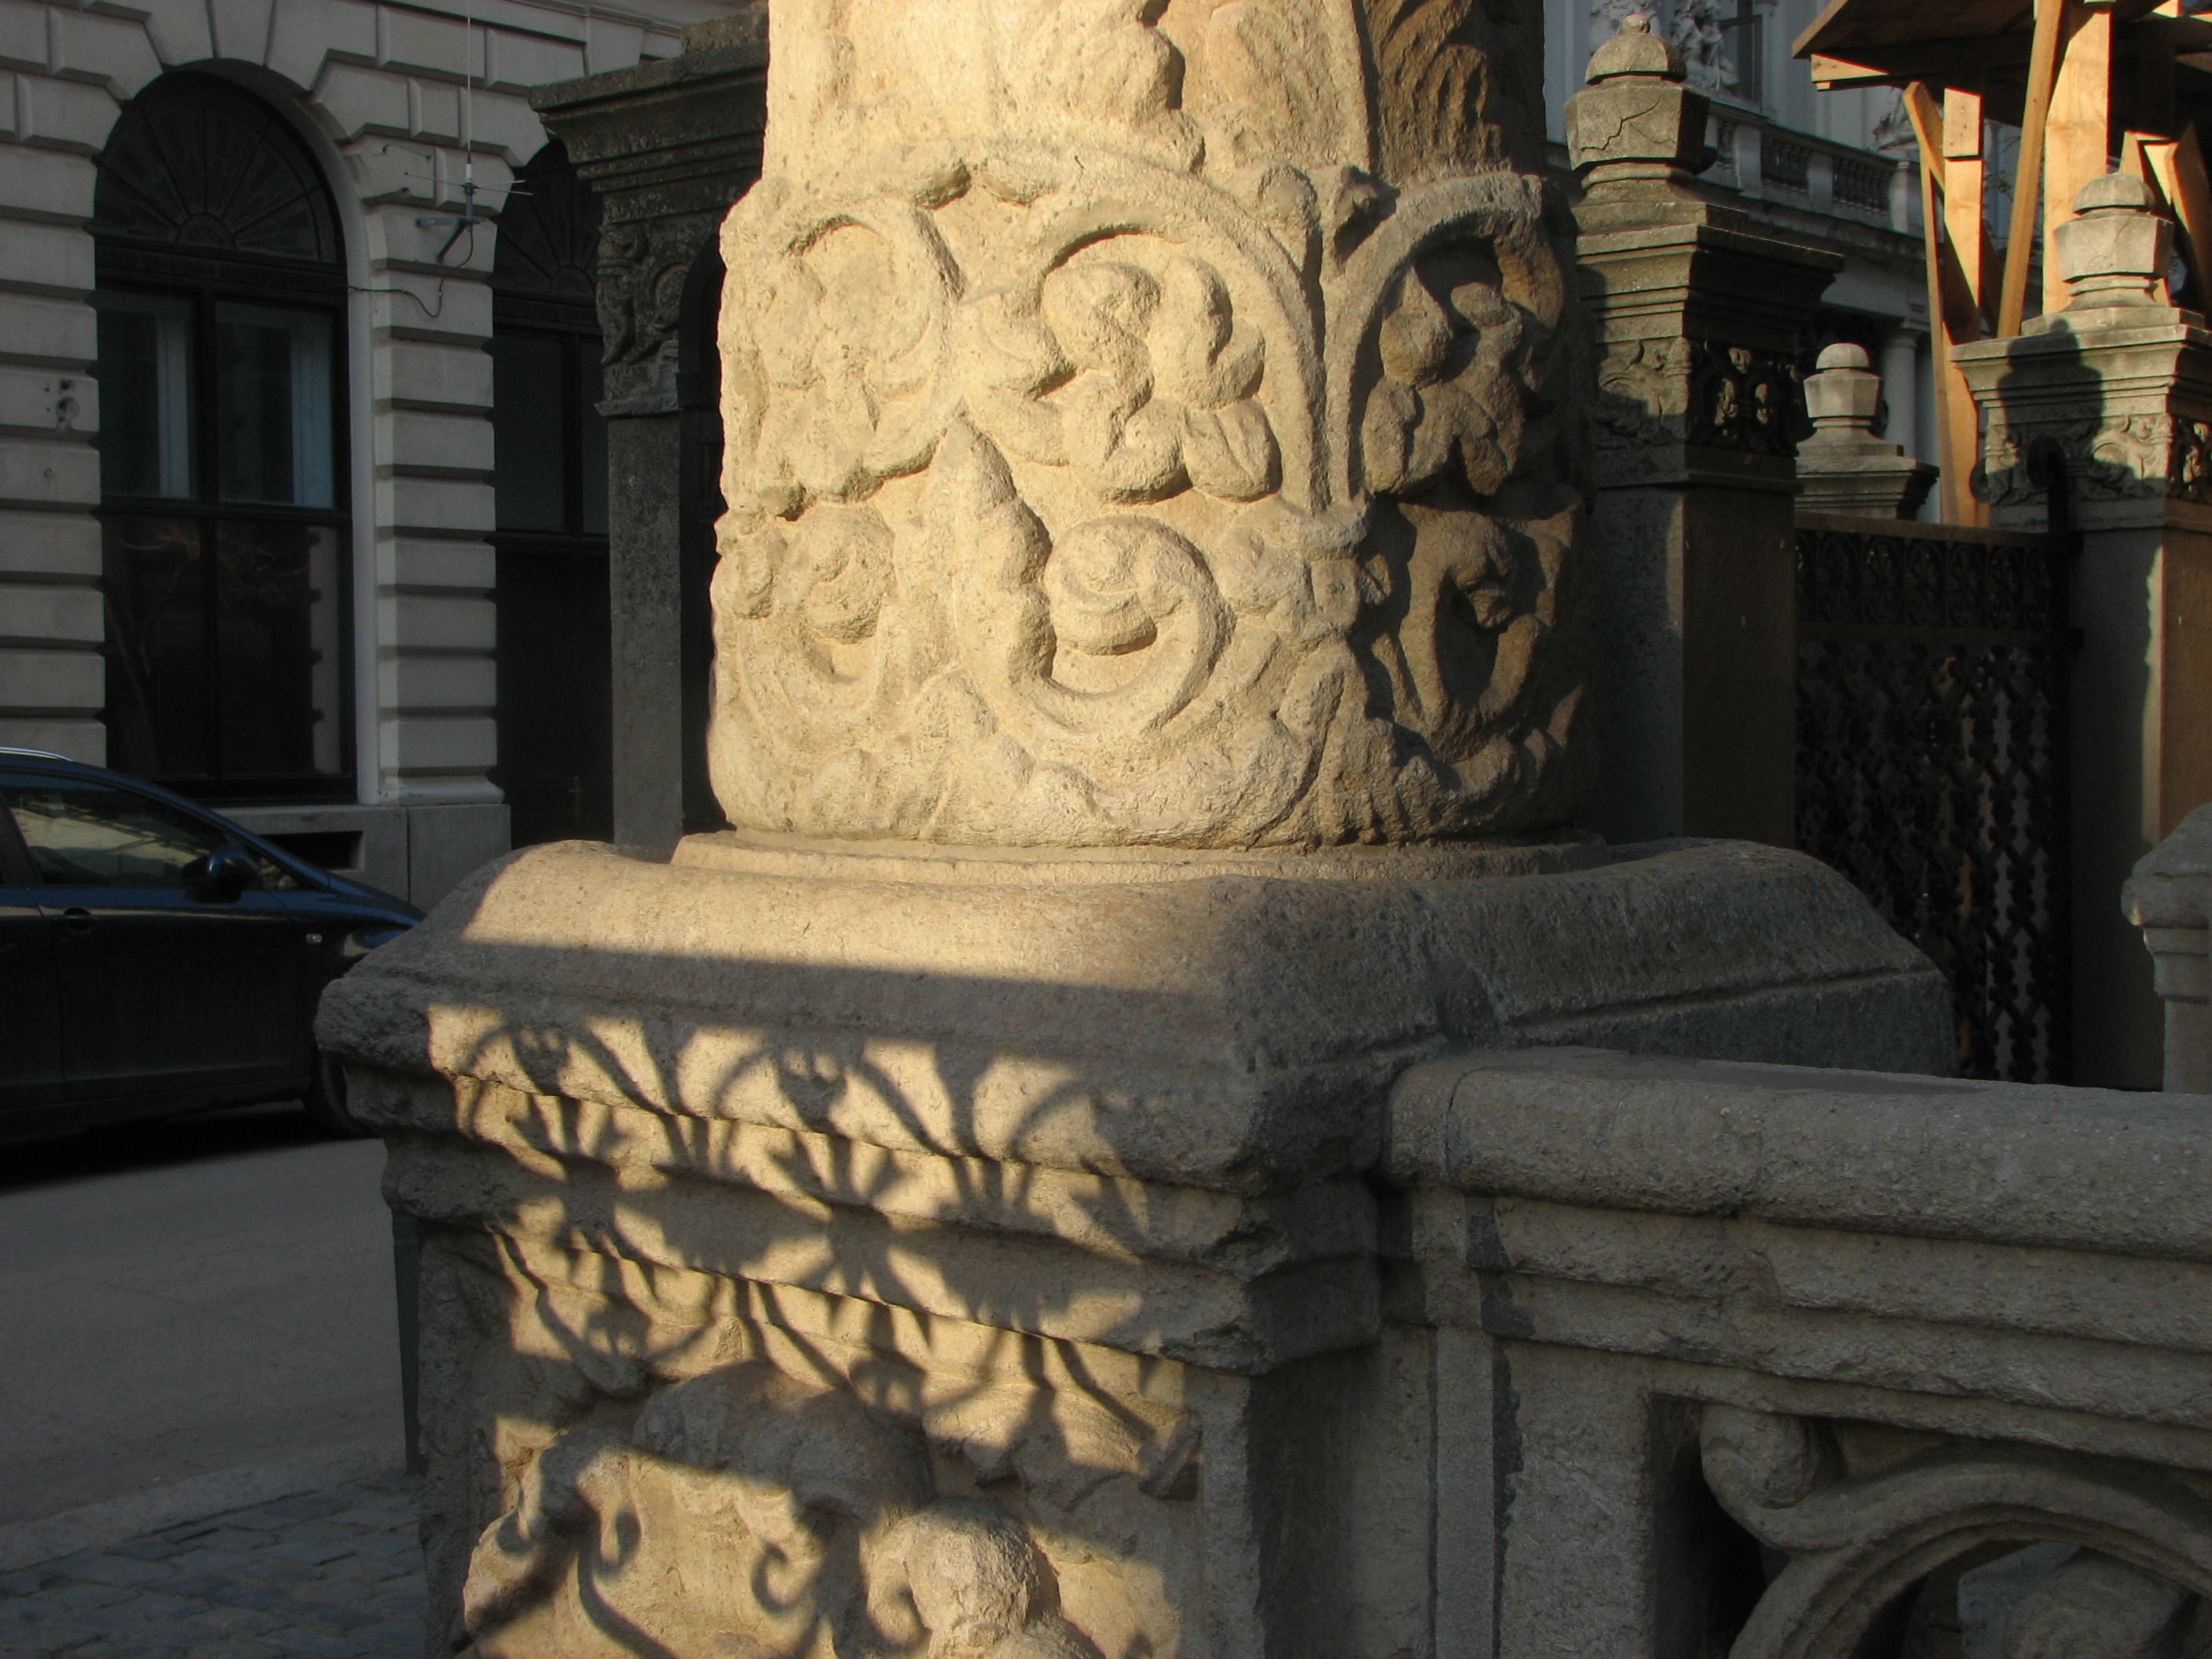
architecture, wood, photography, building, monument, photo, europe, statue, column, religion, church, christian, photos, sculpture, religious, free, art, de, temple, churches, headstone, fotografie, christianity, romana, orthodox, eastern, carving, romania, bor, biserica, arhitectura, orthodoxy, romanian, ortodoxa, ortodox, ortodoxia, ortodoxie, ecclesiastical, bisericeasc, cladire, edificiu, stavropoleos, 1234, cre tinism, cre tin, stone carving, ancient history